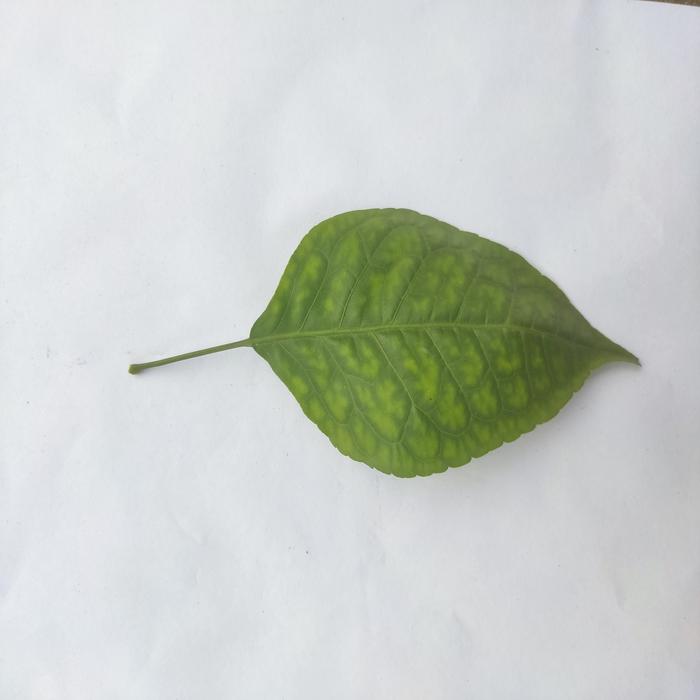
Crop: Aegle Marmelos
Leaf condition: Leaf_Spot